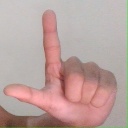
अक्षर: ल